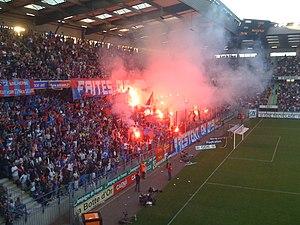
Supporters du SM Caen au stade Michel d'Ornano
Les supporters du Stade Malherbe Caen encouragent et soutiennent le club de football français du Stade Malherbe Caen. Ce club étant un des principaux clubs de football de Normandie, les supporters du club sont originaires de toute la région.
Le Stade Malherbe Caen Calvados Basse-Normandie est un club de football français basé à Caen et fondé en 1913. Il tire son appellation du lycée Malherbe, dont il fut à l'origine une section sportive ; le lycée Malherbe porte lui-même le nom du poète François de Malherbe.
Le stade Michel-d'Ornano est un stade de football situé à Caen, en France. Il s'agit du principal équipement sportif de la ville.